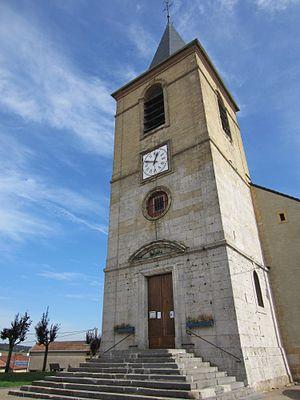
Serrouville est une commune française située dans le département de Meurthe-et-Moselle, en région Grand Est.